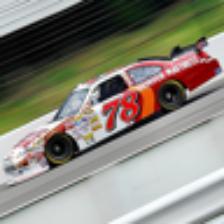
Label: NonHuman